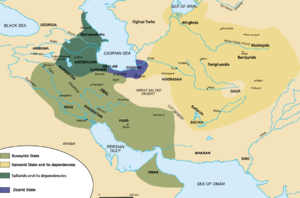
Cette page concerne l'année 997 du calendrier julien.